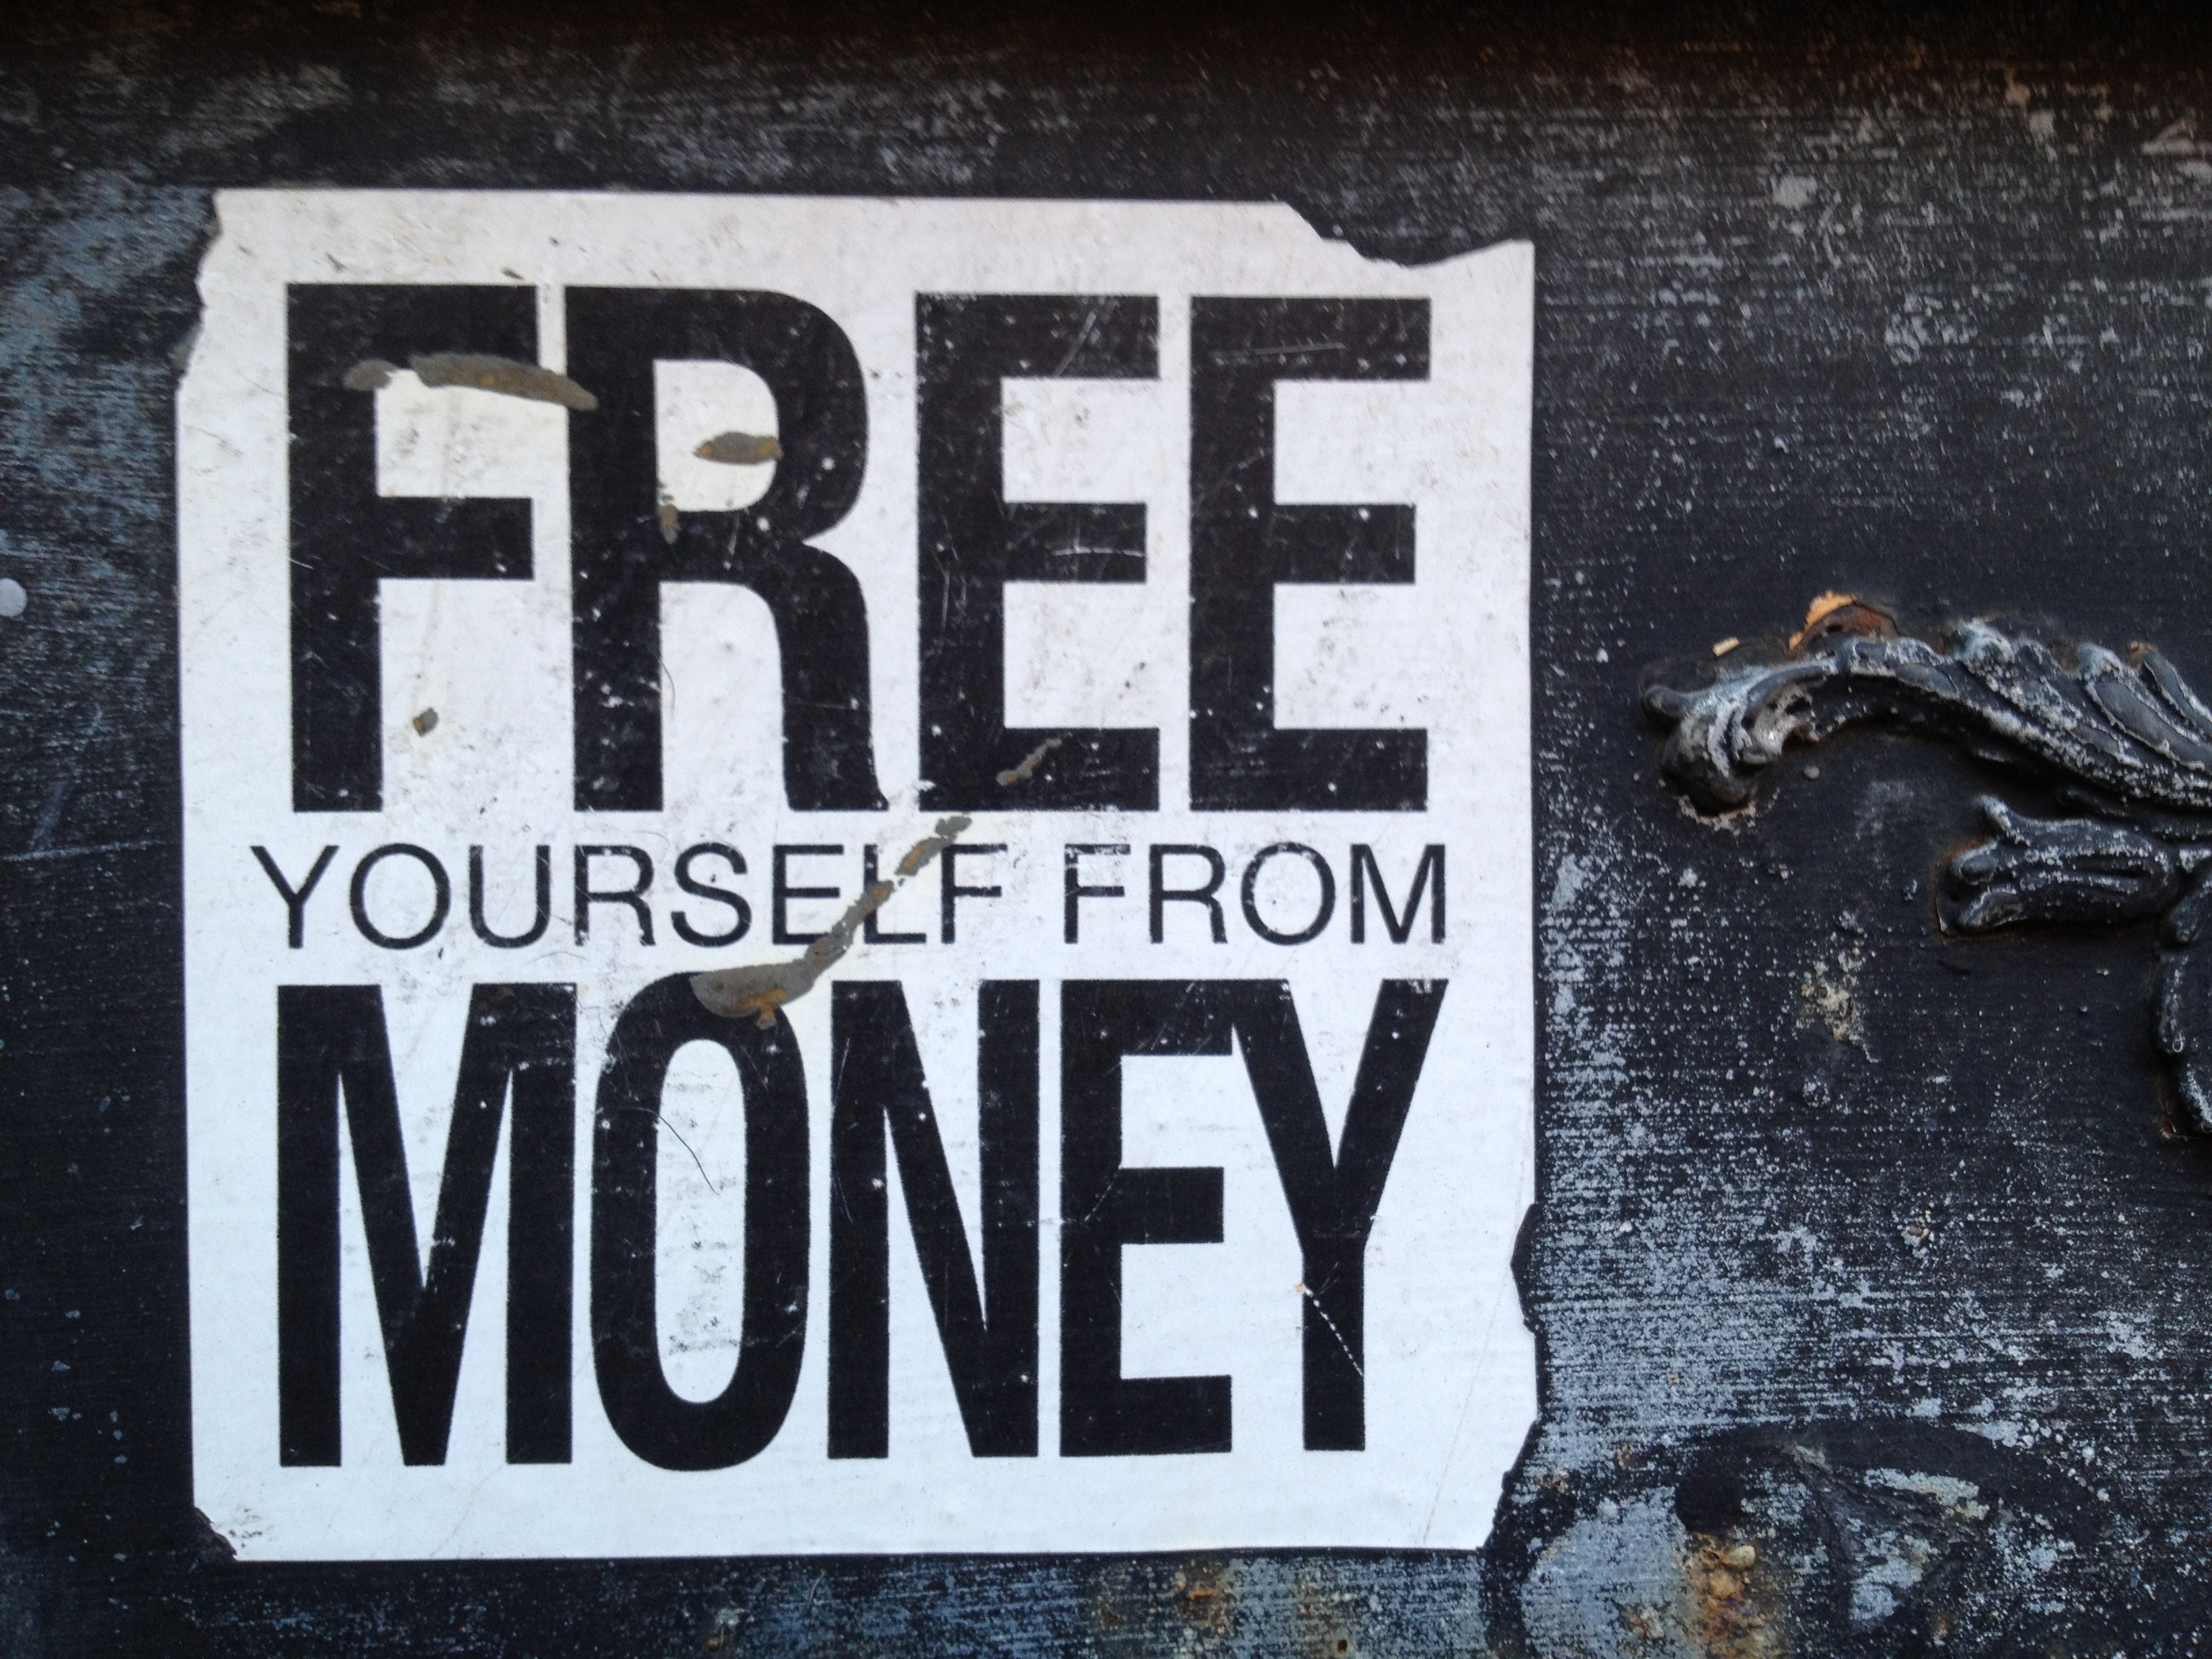
number, sign, street sign, font, art, poster, automotive exterior, vehicle registration plate